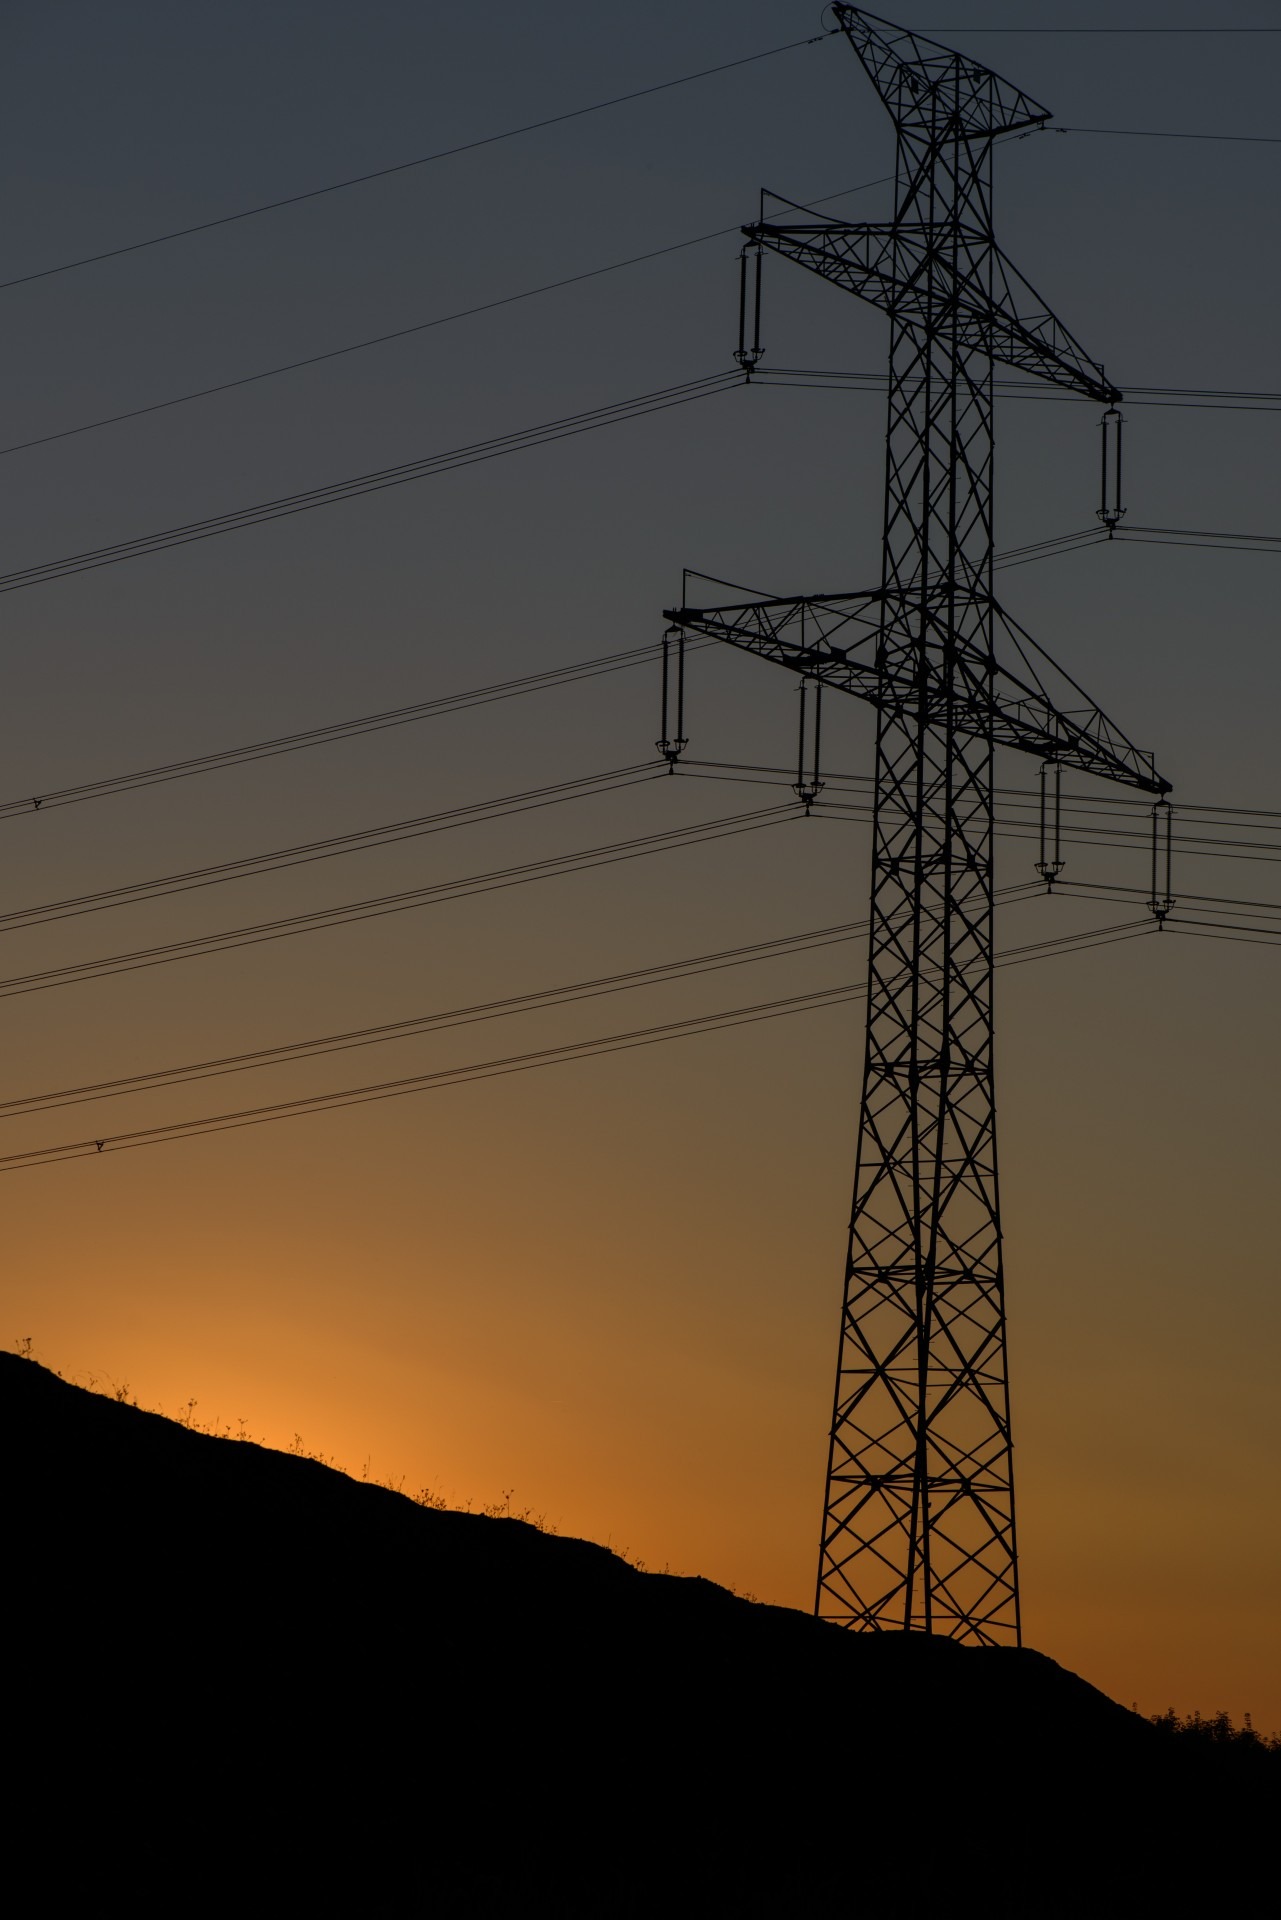
silhouette, light, sunset, summer, orange, line, tower, mast, industry, electricity, energy, lines, tall, wires, transmission tower, outdoor structure, electrical supply, overhead power line, electric pylon